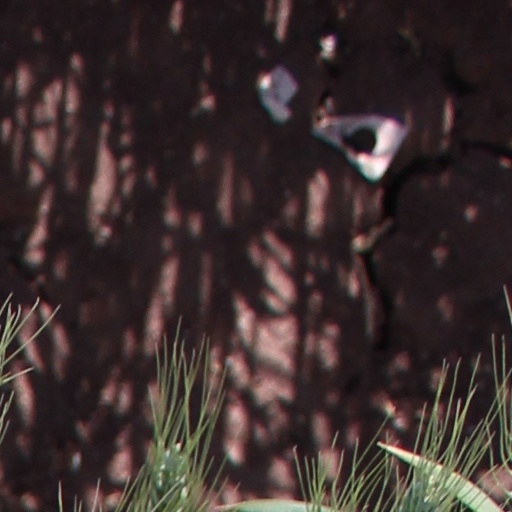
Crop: wheat